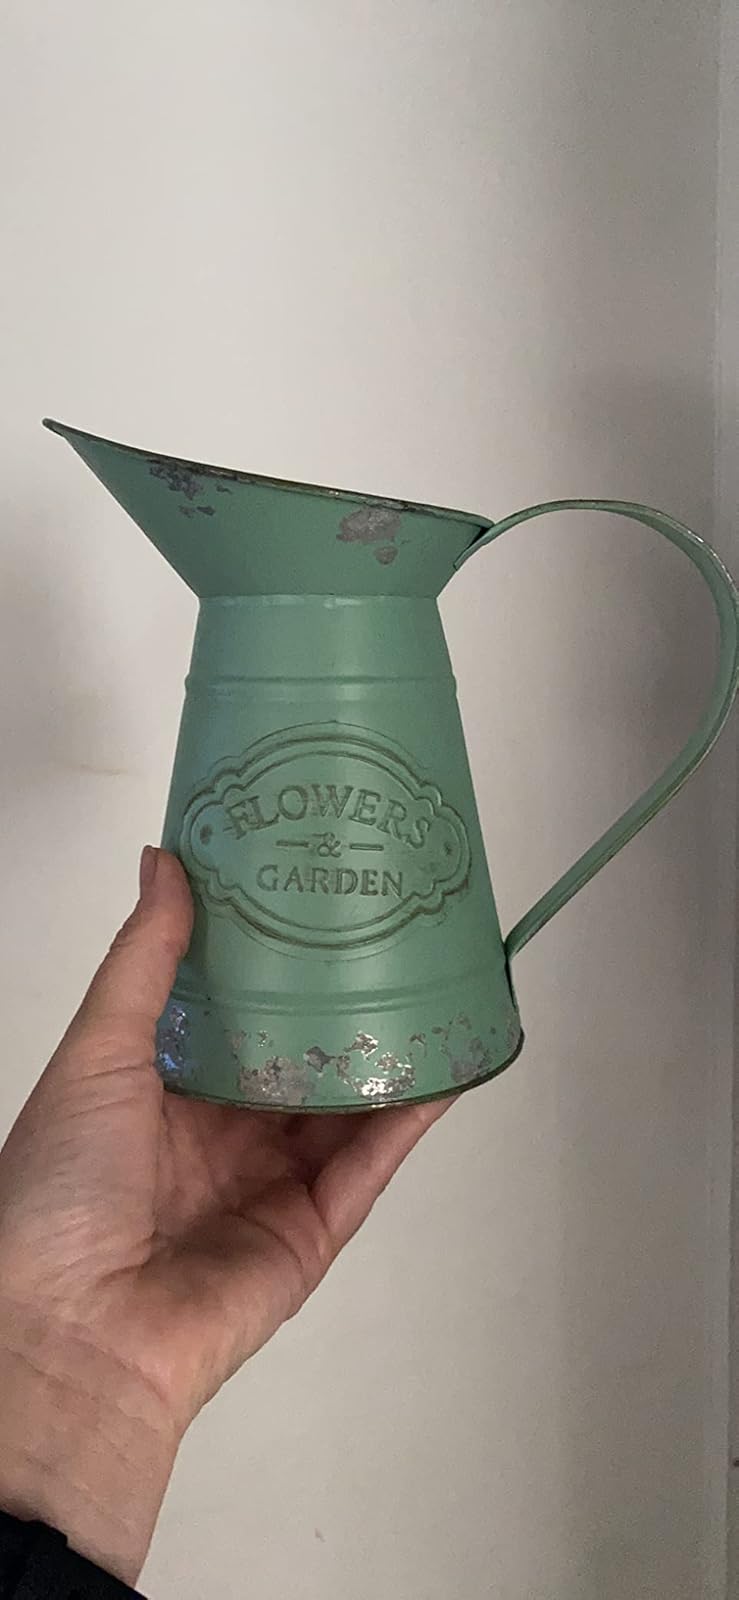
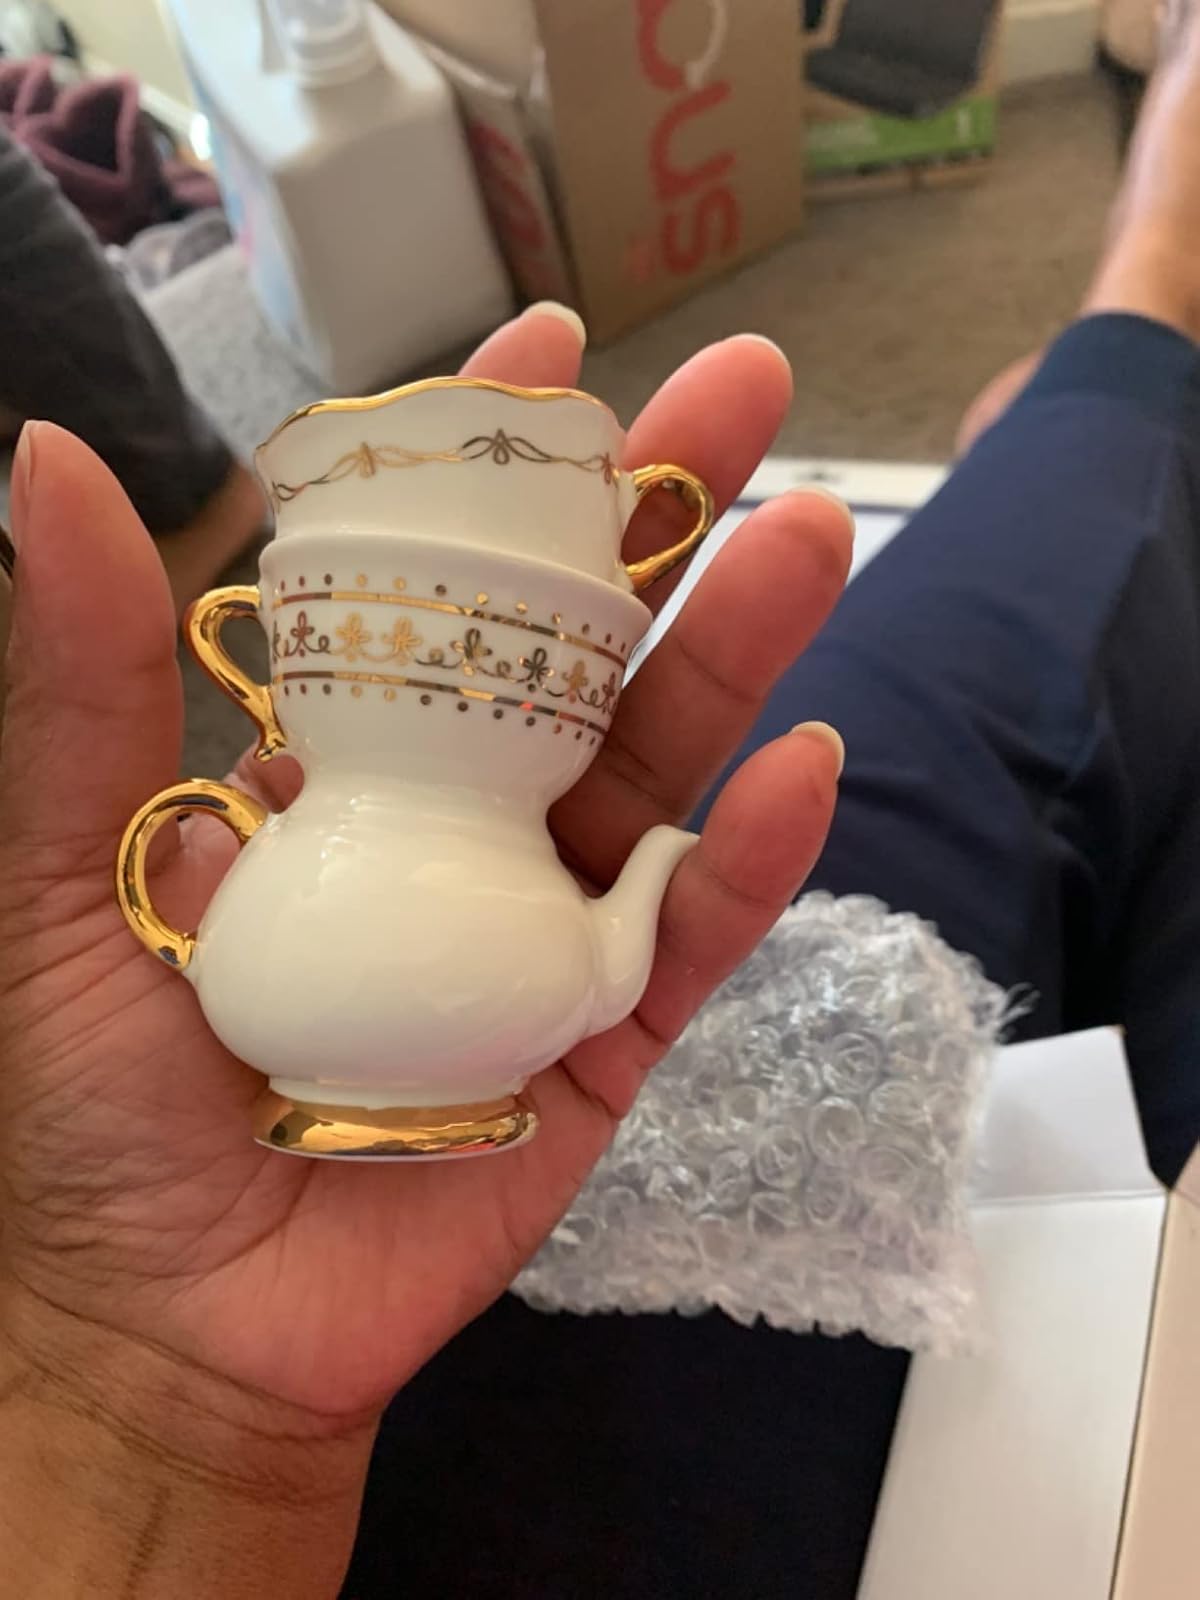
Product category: vase
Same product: no